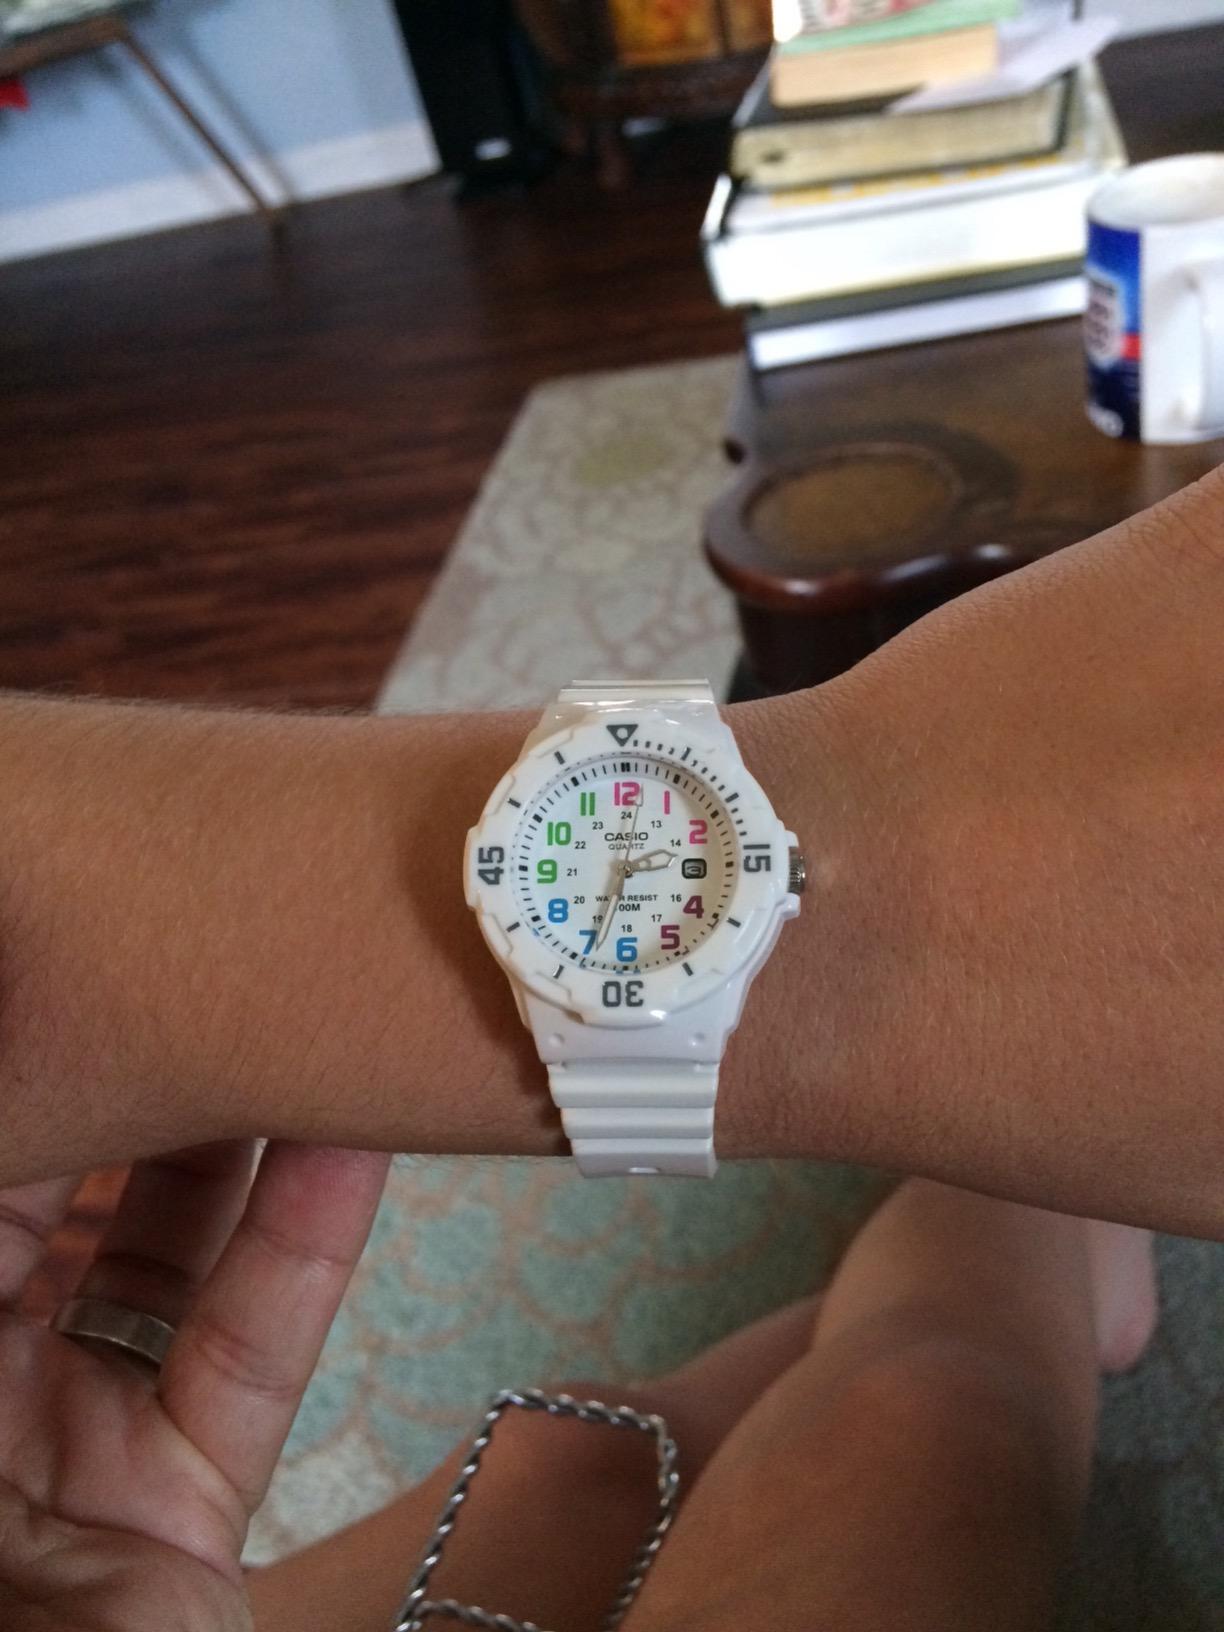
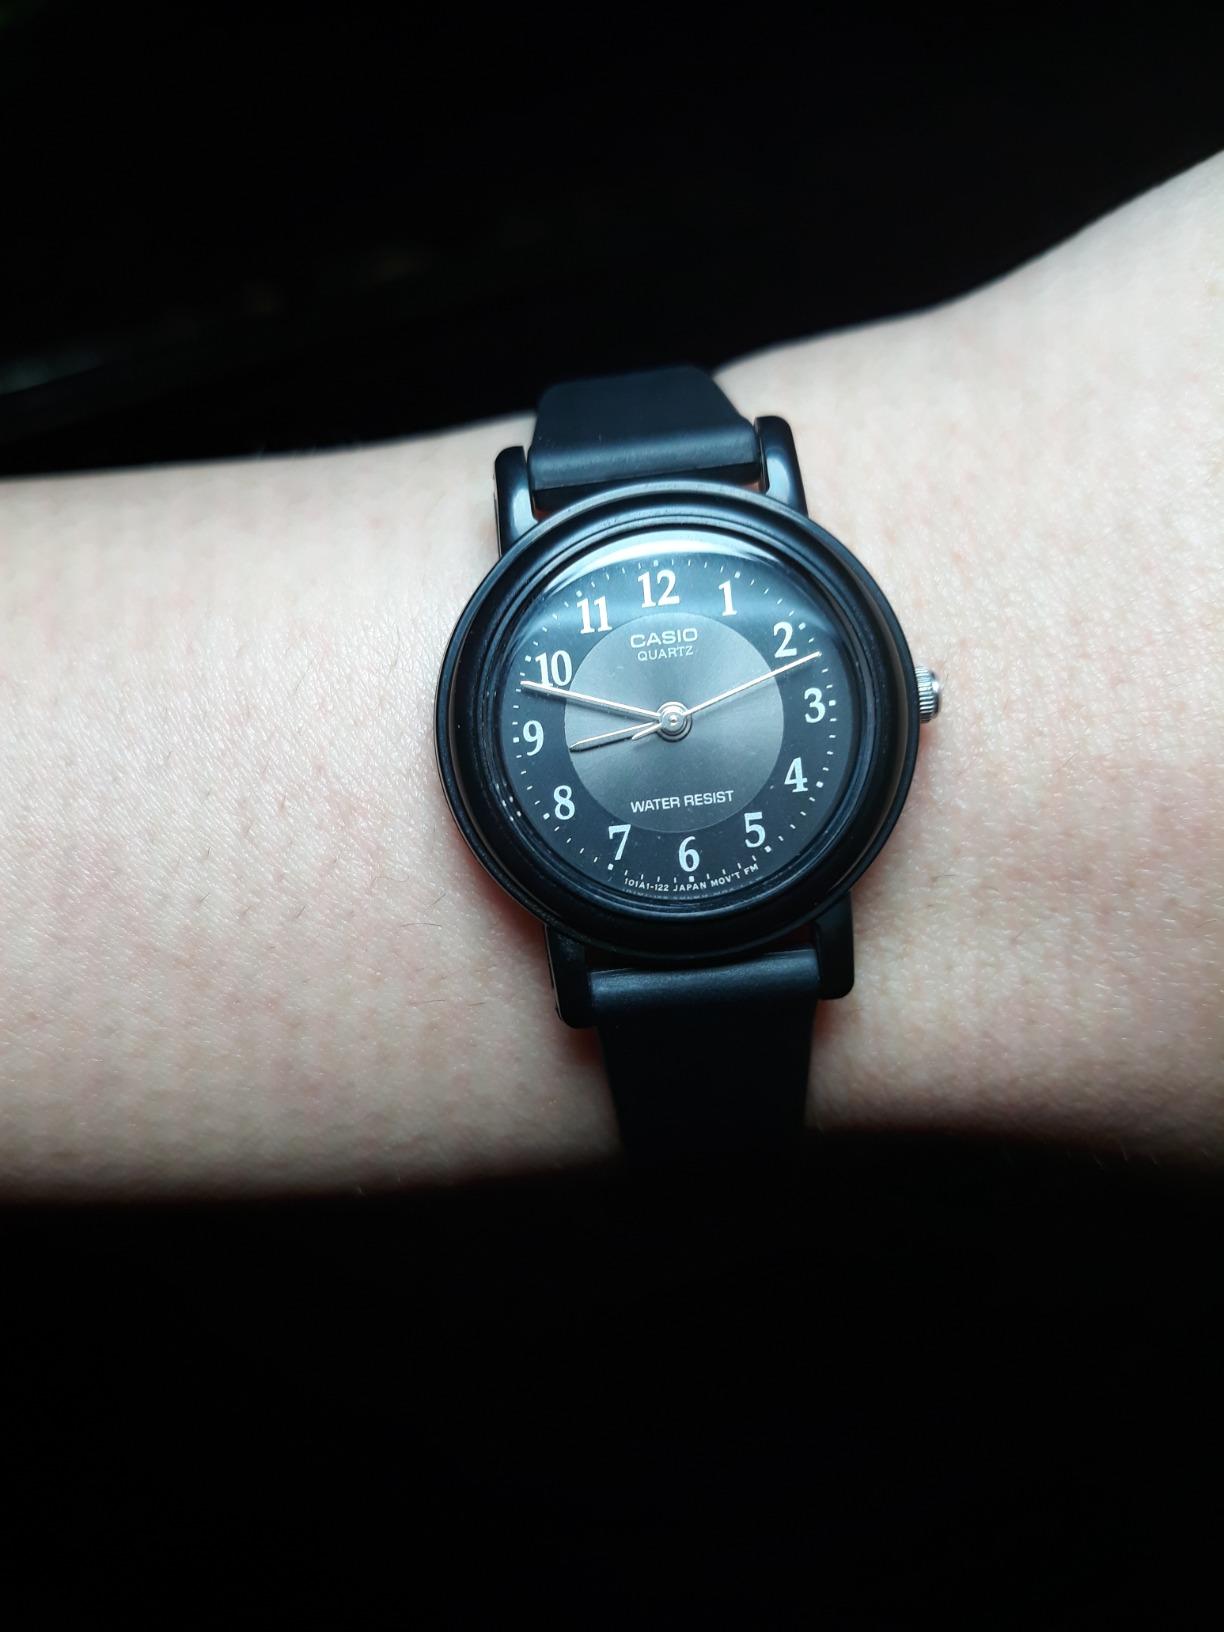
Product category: accessories_watch
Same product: no